Miley Cyrus

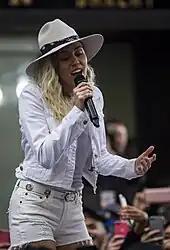
Cyrus performing on "The Today Show" in 2017

In 2015, following the release of her fifth studio album, Cyrus resumed working on her sixth studio effort. She was a key advisor during the tenth season of the reality singing competition "The Voice". In March 2016, Cyrus had signed on as a coach for the eleventh season of "The Voice" as a replacement for Gwen Stefani; Cyrus became the youngest coach to appear in any incarnation of the series. In September 2016, Cyrus co-starred in "Crisis in Six Scenes", a television series Woody Allen created for Amazon Studios. She played a radical activist who causes chaos in a conservative 1960s household while hiding from the police. On September 17, 2016, she appeared on "The Tonight Show Starring Jimmy Fallon" and covered Bob Dylan's "Baby, I'm In the Mood for You". Cyrus also had an uncredited voice cameo as Mainframe in the superhero film "Guardians of the Galaxy Vol. 2", released in May 2017.